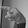
ASL letter: P